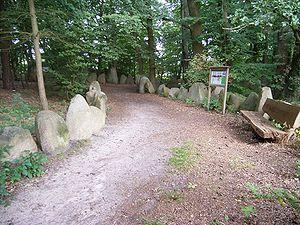
Le massacre de Verden est un événement marquant des guerres saxonnes au cours duquel le roi franc Charlemagne, qui réclamait la suzeraineté sur la Saxe, ordonna la mort de plus de 4 500 Saxons en octobre 782. Au cours d'une campagne intermittente de trente ans visant à christianiser les Saxons, il détruisit en 772 l'Irminsul, leur arbre sacré. Le massacre eut lieu à Verden, aujourd'hui situé en Basse-Saxe, Allemagne. L'événement est attesté par les sources franques contemporaines, notamment les Annales regni Francorum.
Verden, ou Verden an der Aller, est une ville d'Allemagne située en Basse-Saxe.